Chlaenius

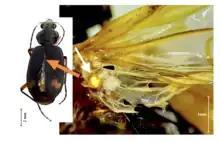
The mite "Eutarsopolipus paryavae" (Acari, Heterostigmatina, Podapolipidae) under the elytra of its host beetle "Chlaenius flaviguttatus"

In Australia, "Chlaenius flaviguttatus" is parasitized by a species of mite, "Eutarsopolipus chlaenii" which dwells under the elytra.